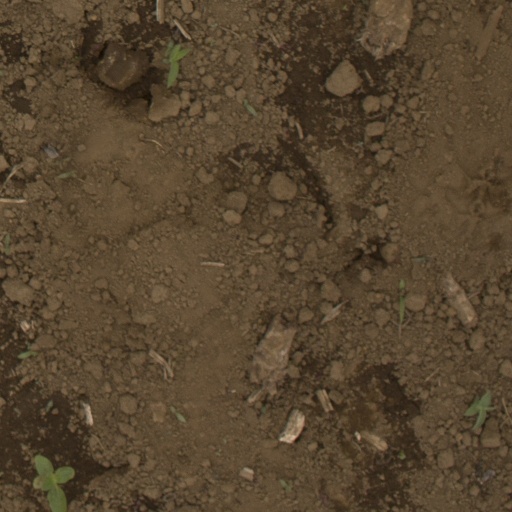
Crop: Jerusalem artichoke